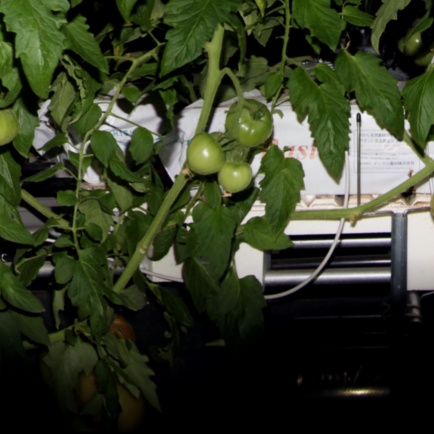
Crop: tomato